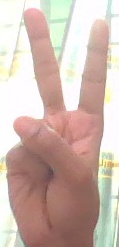
ASL sign: 2